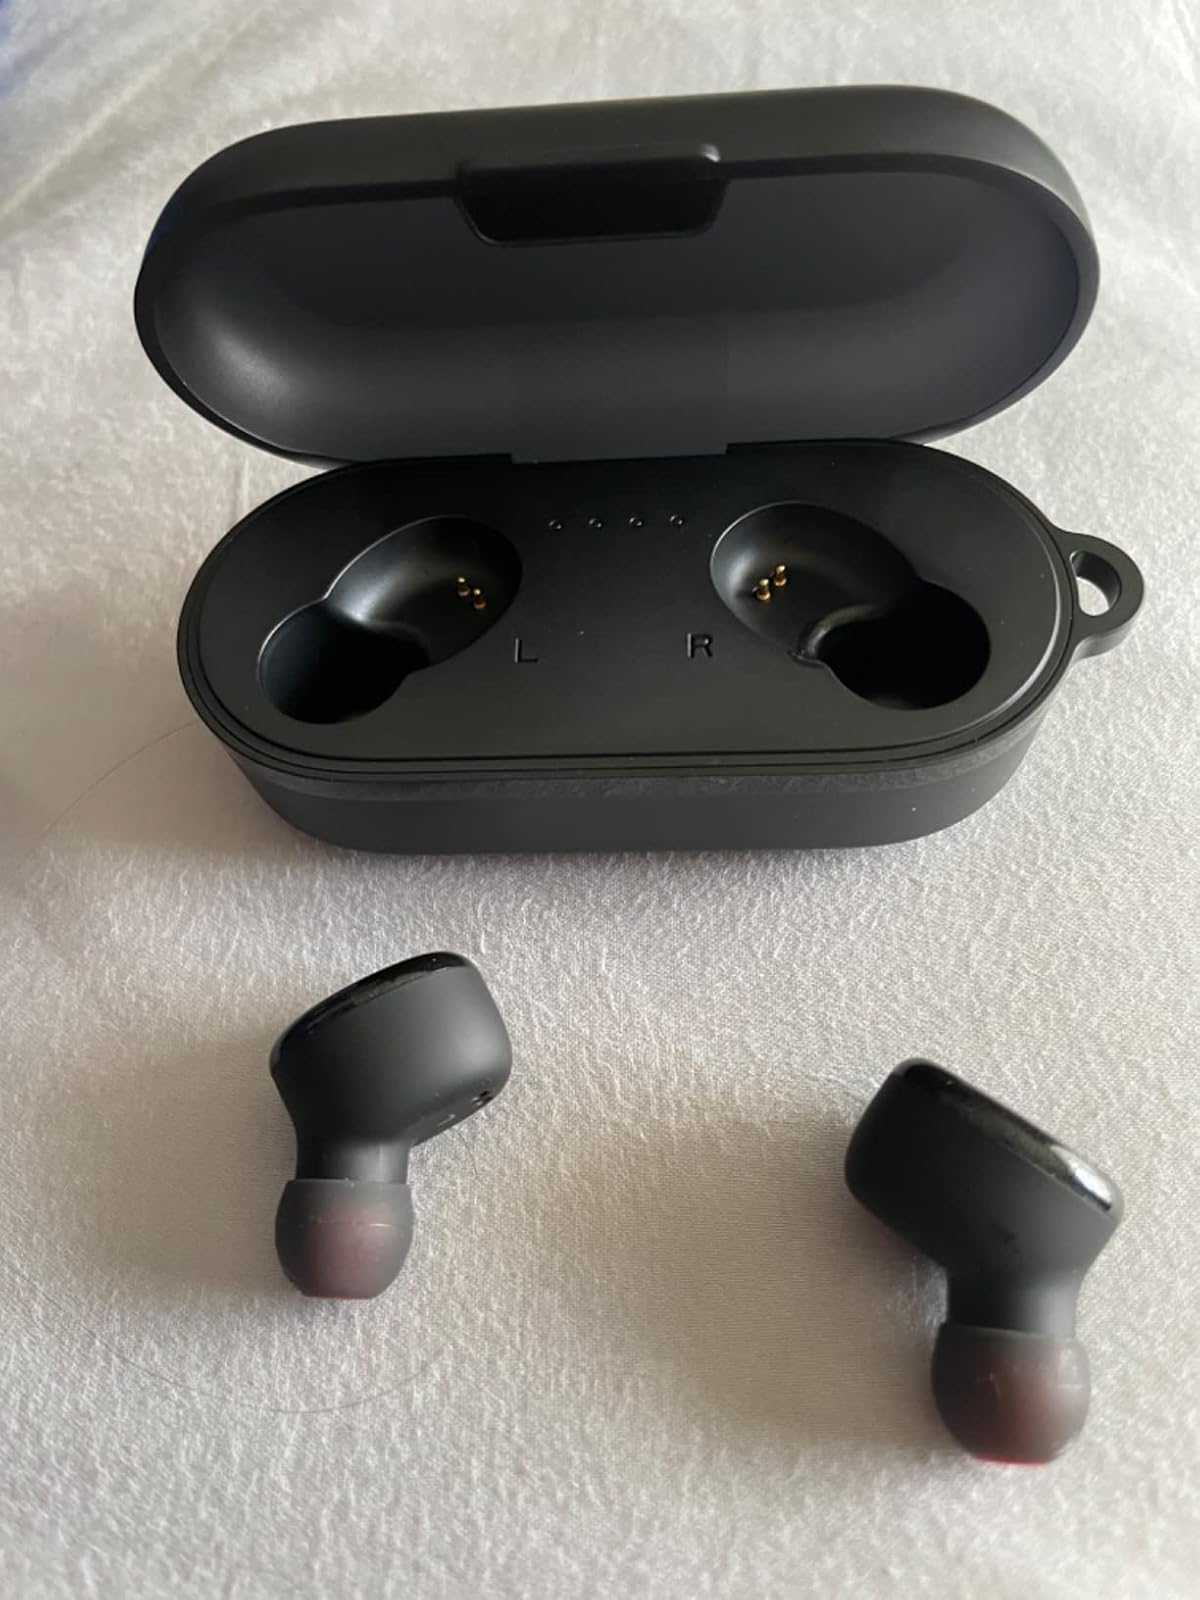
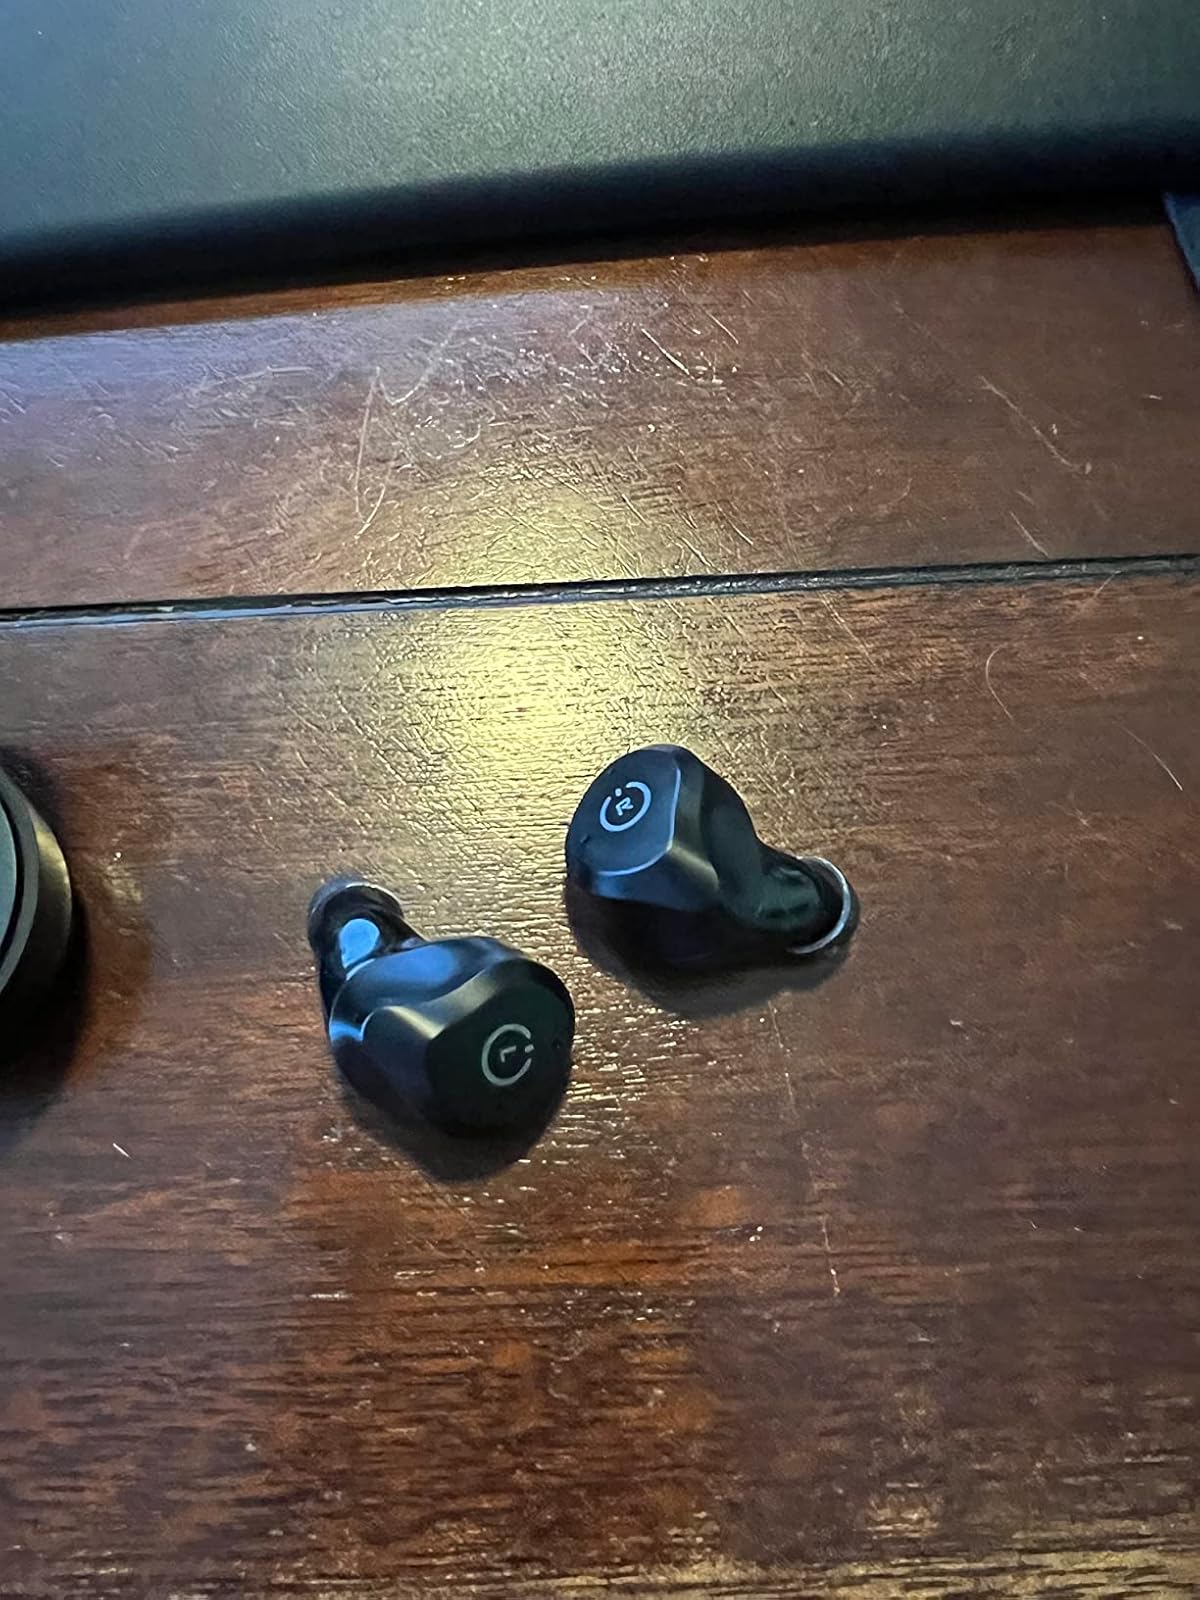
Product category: earbuds
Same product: no